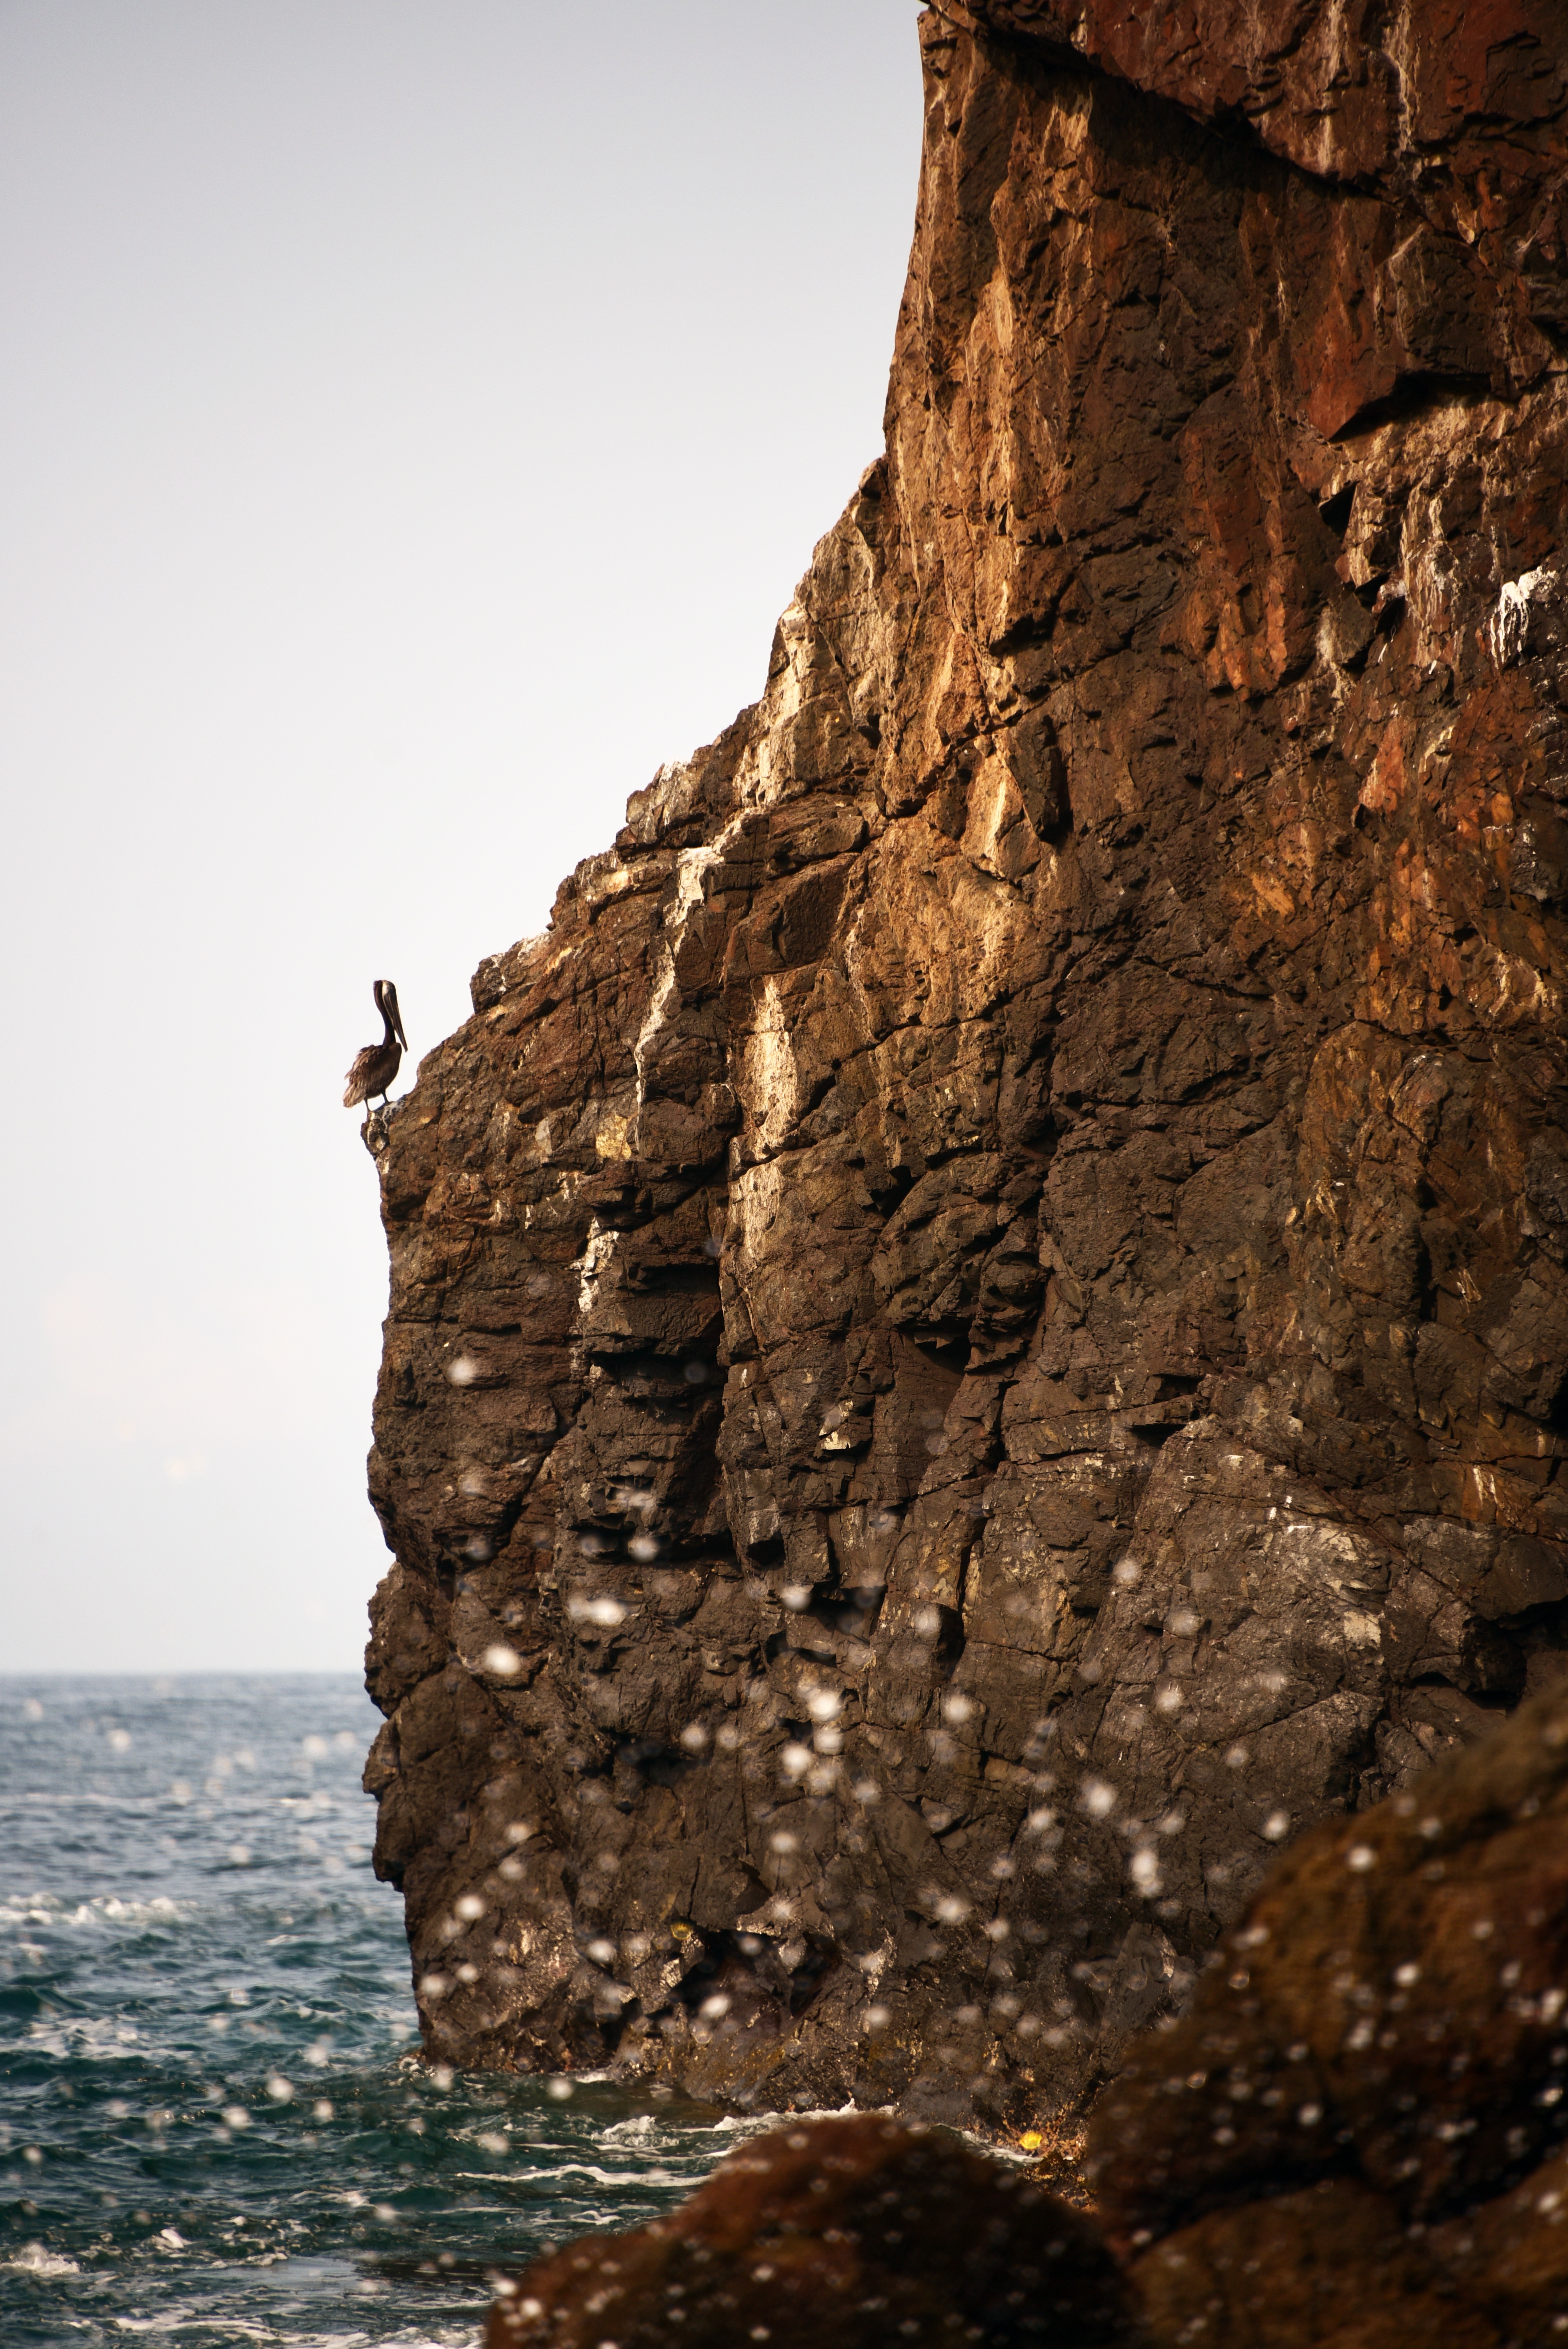
landscape, sea, coast, nature, rock, ocean, horizon, walking, bird, sky, sun, star, pelican, summer, vacation, travel, explore, formation, cliff, walk, transit, clear, paradise, natural, holiday, bay, island, tourism, terrain, fauna, material, life, surface, backround, transparent, outdoors, birds, free, landscaping, geology, turquoise, jalisco, natur, exotic, naked, be, pelicans, walkers, natura, frank, horizont, santiago, moves, crystalline, firmament, marinera, travels, mantle, andar, raid, deforest, puerto vallarta, take it easy, oblong, exotic birds, endless summer, cleansed, brighten, deep ocean, disassemble, limpid, to explore, party days, mexicanbird, chamelamexico, chamela, greatbird, hales pelicans, cadimurka pelicans, pelicanobahia, unclog, strip away, escampar, clear up, exempt, to wash, paraisos, natio, i natio, oc nao, spend the summer, solear, solesito, surto, trasnparente, correria, displacements, to march